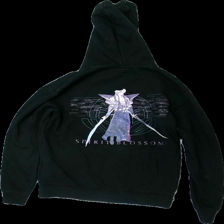
View: back
Type: Hoodie
Category: Men
Brand: H&M
Colors: Black, Purple, Blue, Multicolor
Material: 73% cotton 27% polyester
Pattern: Other
Cut: Regular
Size: XS
Season: All
Stains: Major
Holes: Major
Damage: hål arm
Damage location: bottom left
Damage 2: fläckar
Damage 2 location: bottom right
Damage 3: fläckar
Damage 3 location: middle center
Price range: <50
Recommended usage: Export
Description: svart hoodie med text och människa på, fläckar över hela och hål på arm